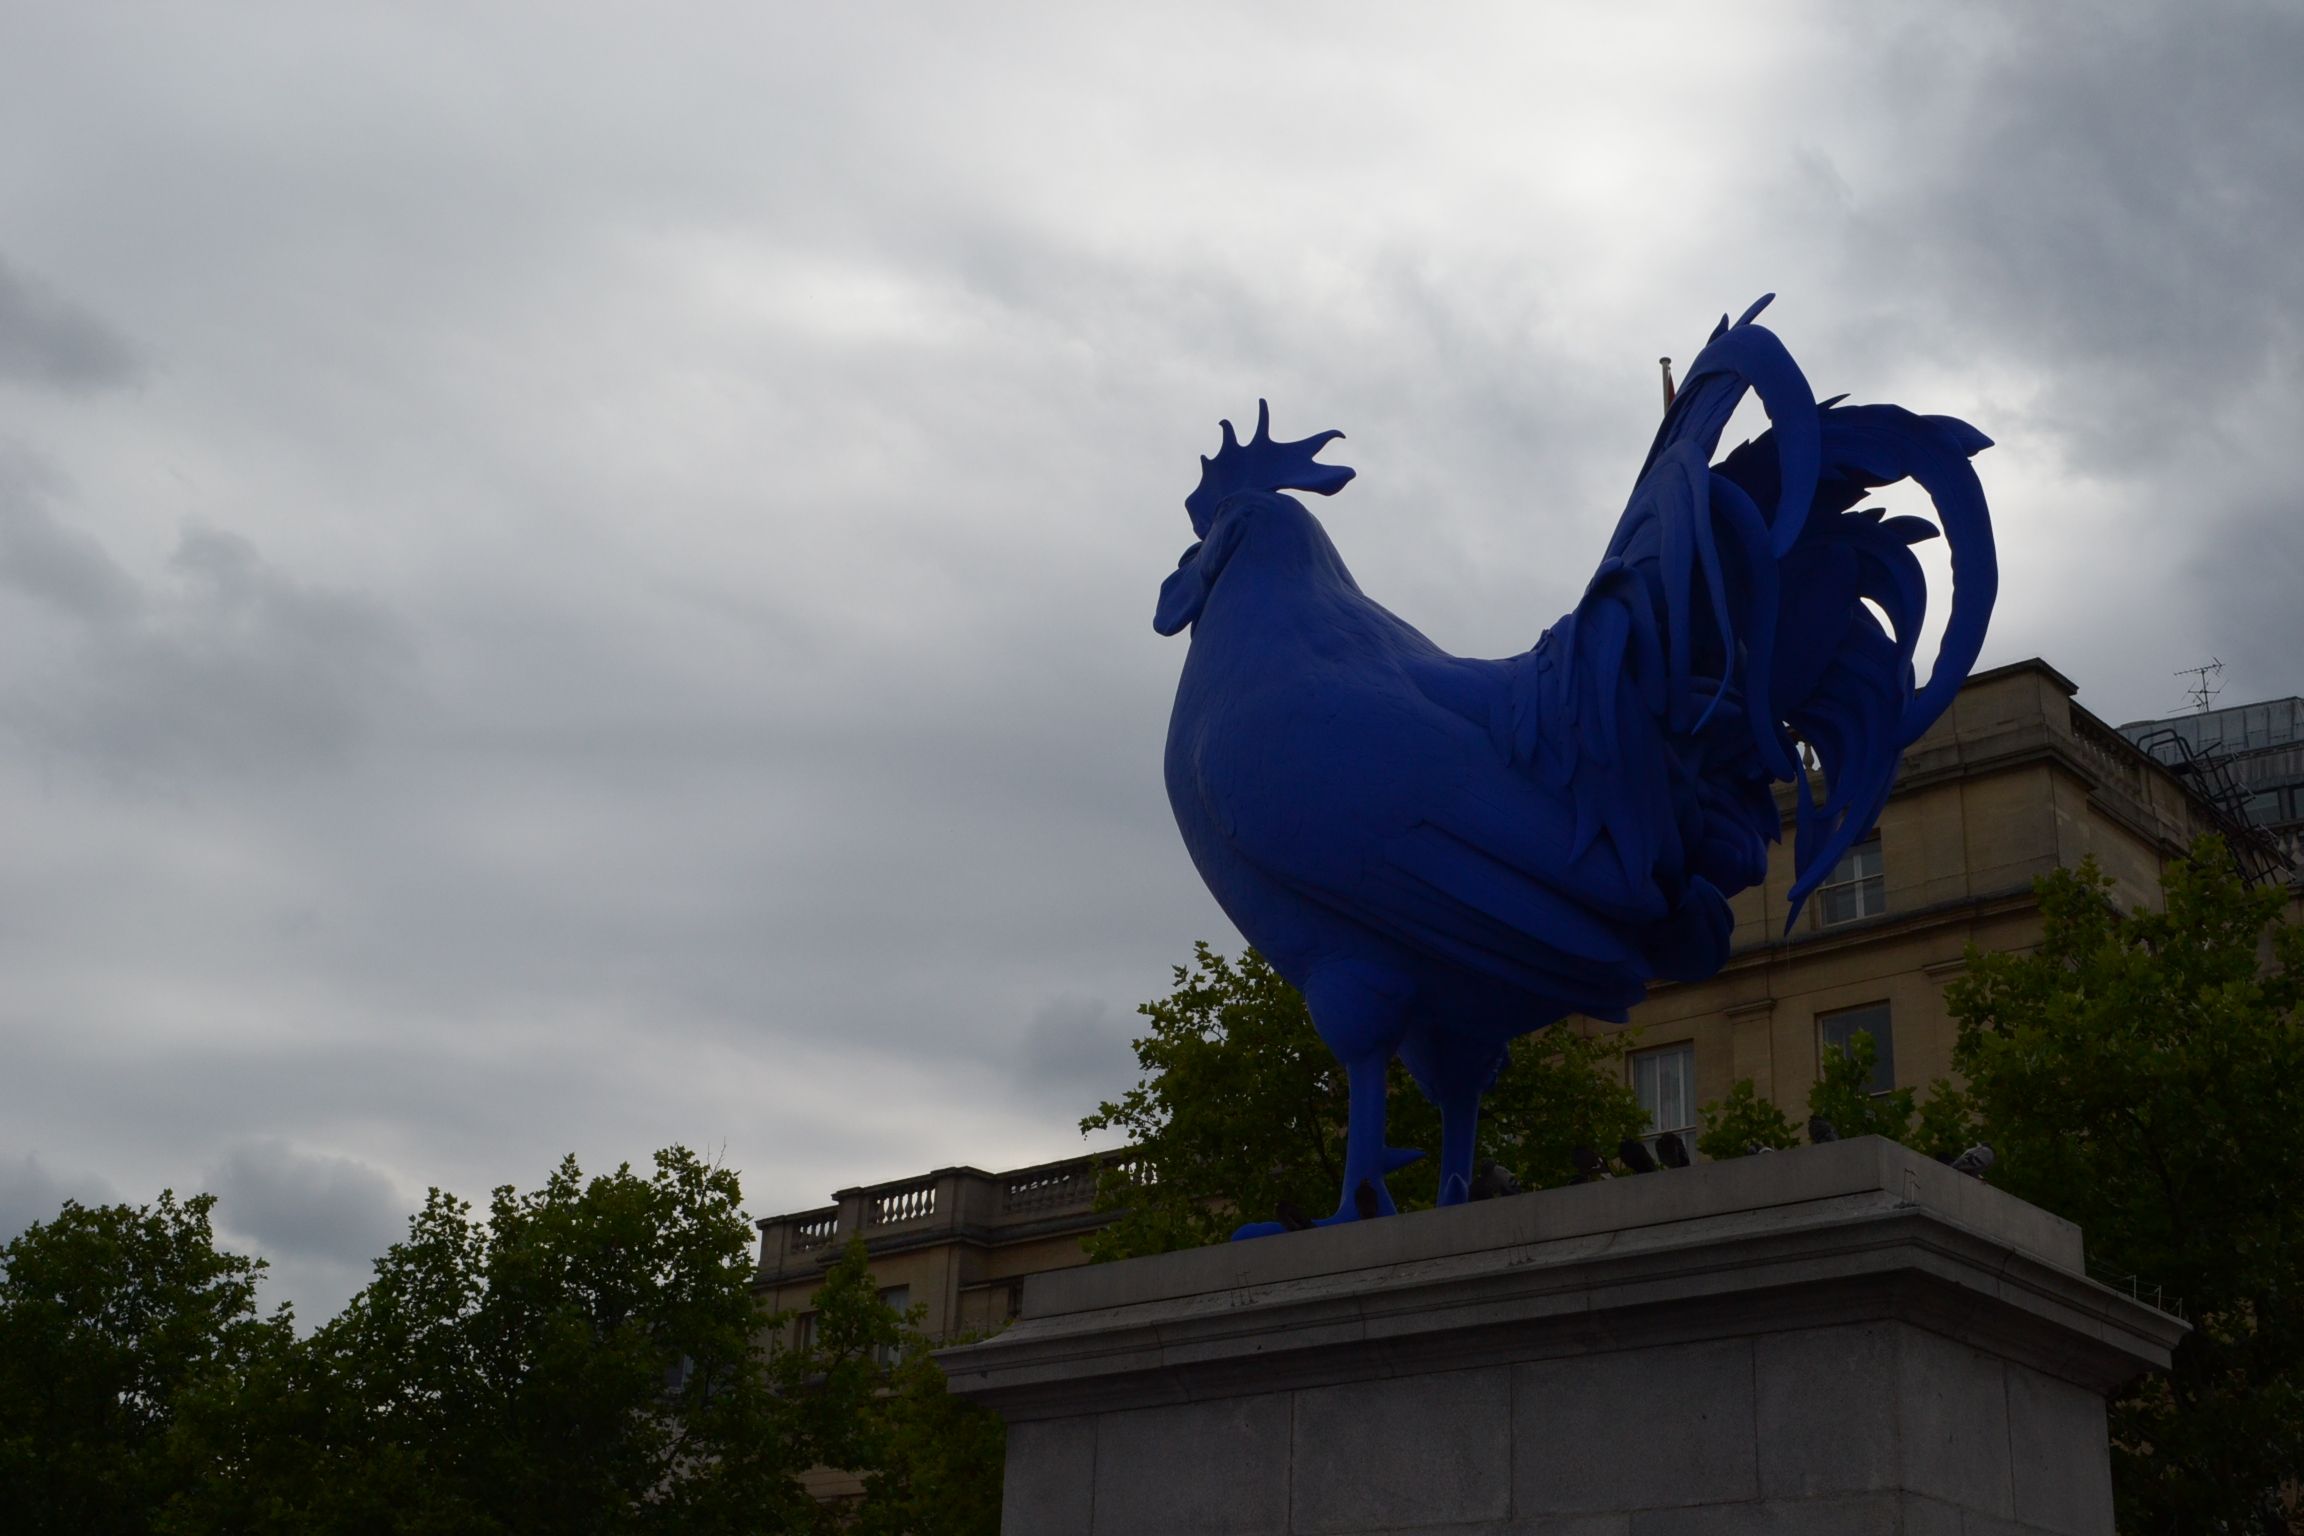
The Rooster Statue
the image features a blue rooster statue on a large pedestal in an urban area, the sky is not clear, and the statue is surrounded by a building and trees.
this architectural shot was taken at eye level in natural daylight looking upwards at the blue rooster statue, the statue is surrounded by trees and an old building, the mood is artistic and the color palette is soft.
Labels: Animal, Bird, Chicken, Fowl, Poultry, Rooster, Person, Art, Sculpture, Statue, Pedestal, Sky, Trees, Building
Camera: NIKON CORPORATION NIKON D3100
Lens: 18-55mm f/3.5-5.6, AF-S DX VR Zoom-Nikkor 18-55mm f/3.5-5.6G
Aperture: F10
Exposure: 1/400 sec
ISO: 400
Focal length: 28.0 mm